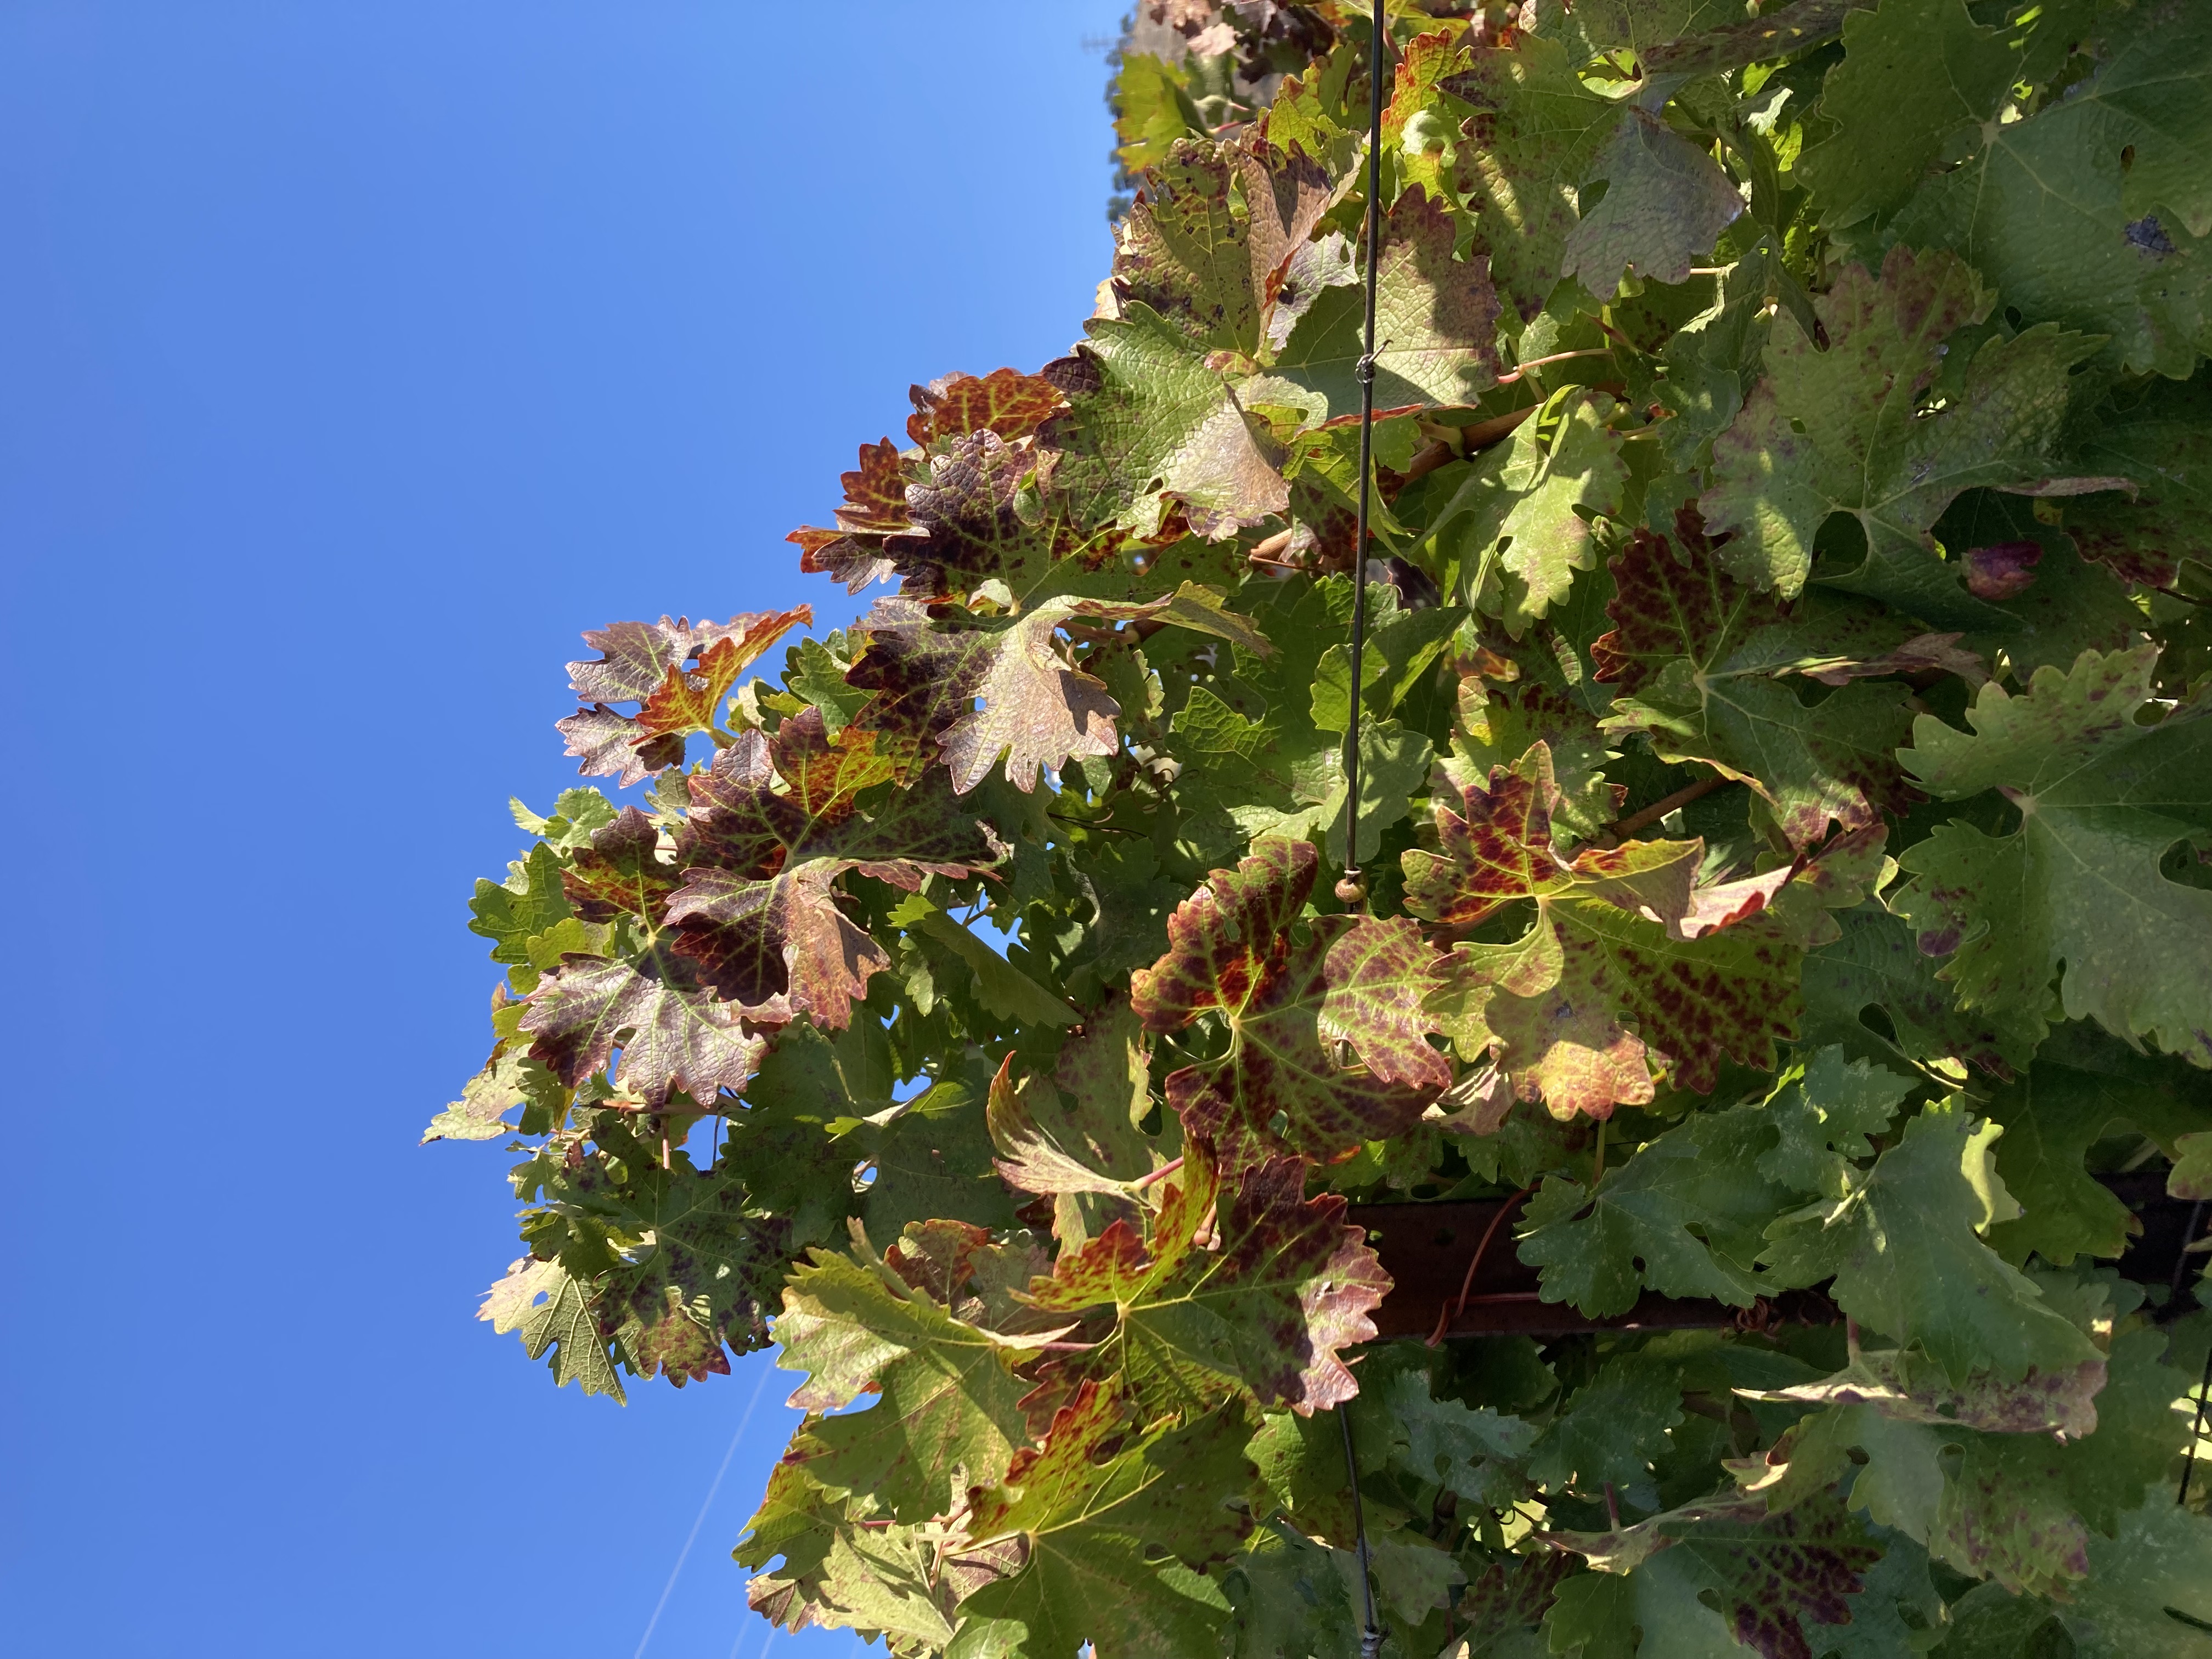
Label: Leafroll 3